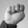
ASL letter: N